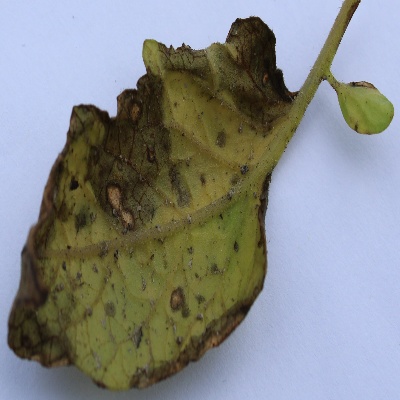
Crop: Tomato
Condition: septoria leaf spot